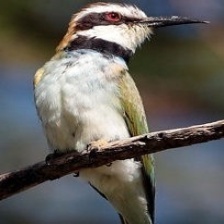
Species: WHITE THROATED BEE EATER
Scientific name: MEROPS ALBICOLLIS
ImageNet parent category: bee_eater